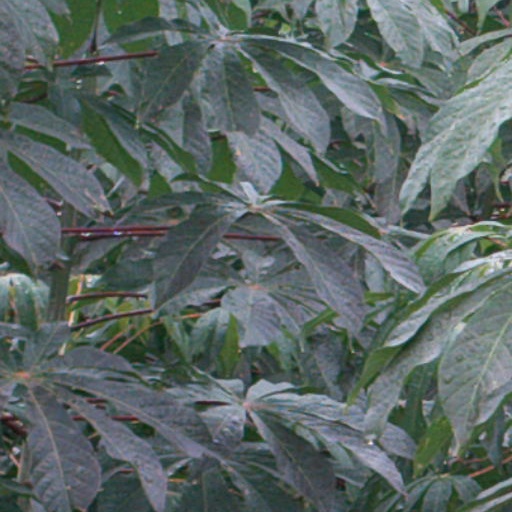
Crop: cassava